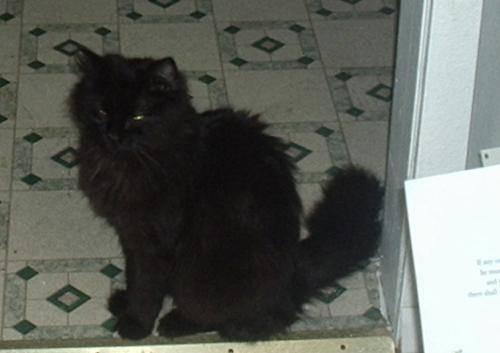
cat